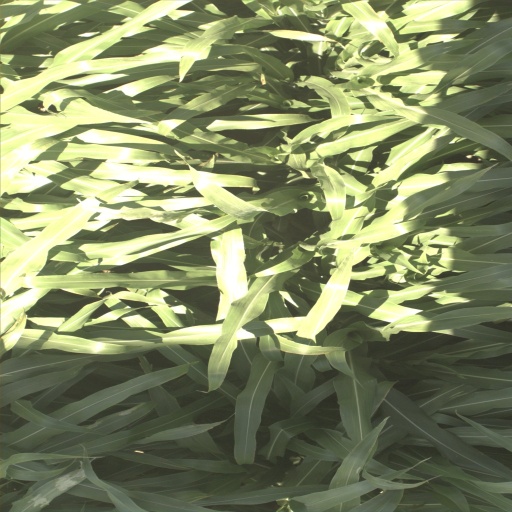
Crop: sorghum